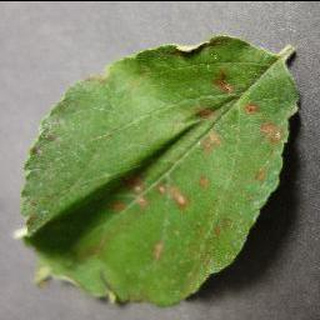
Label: apple_cedar_apple_rust